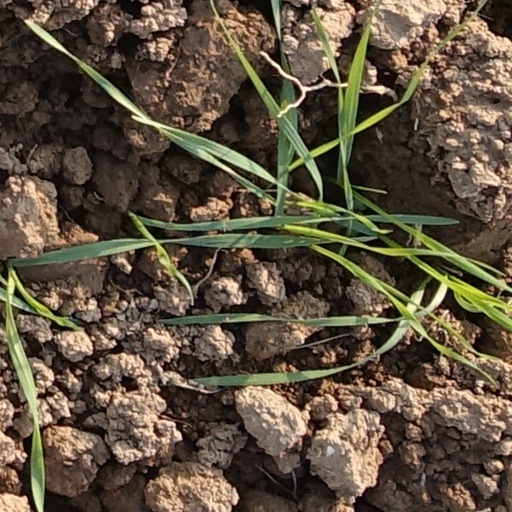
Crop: wheat